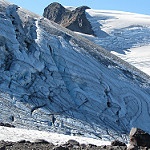
Label: glacier